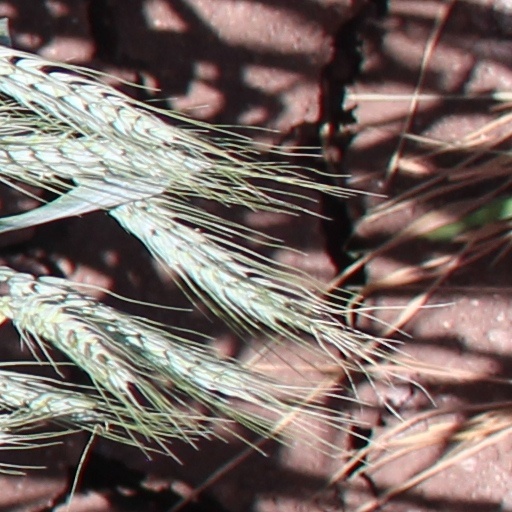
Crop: wheat